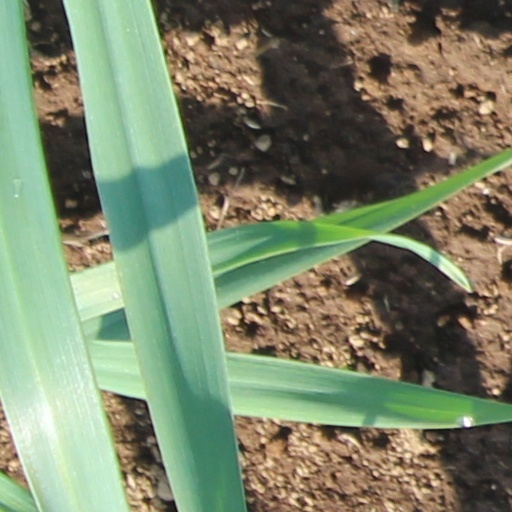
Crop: wheat